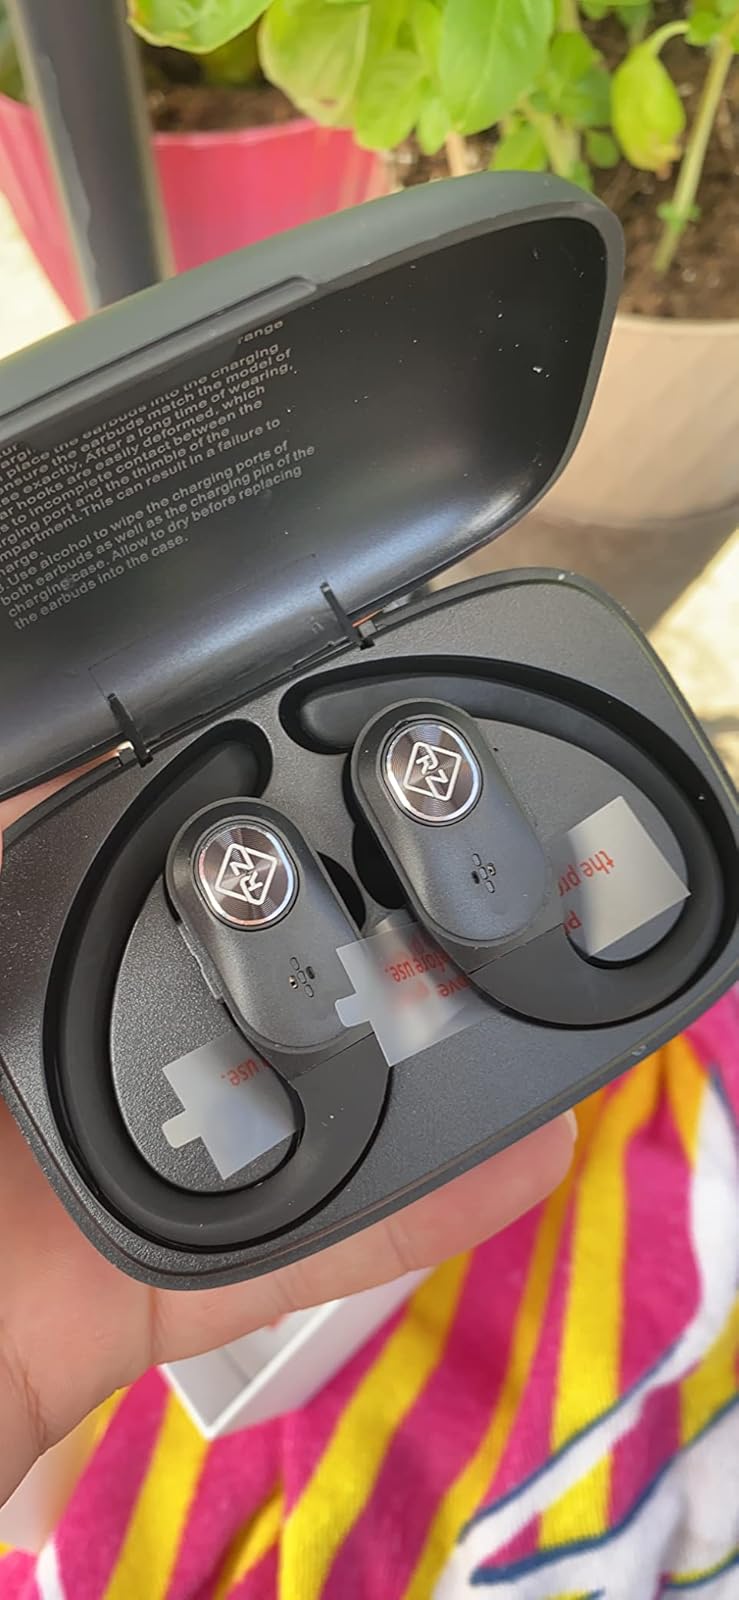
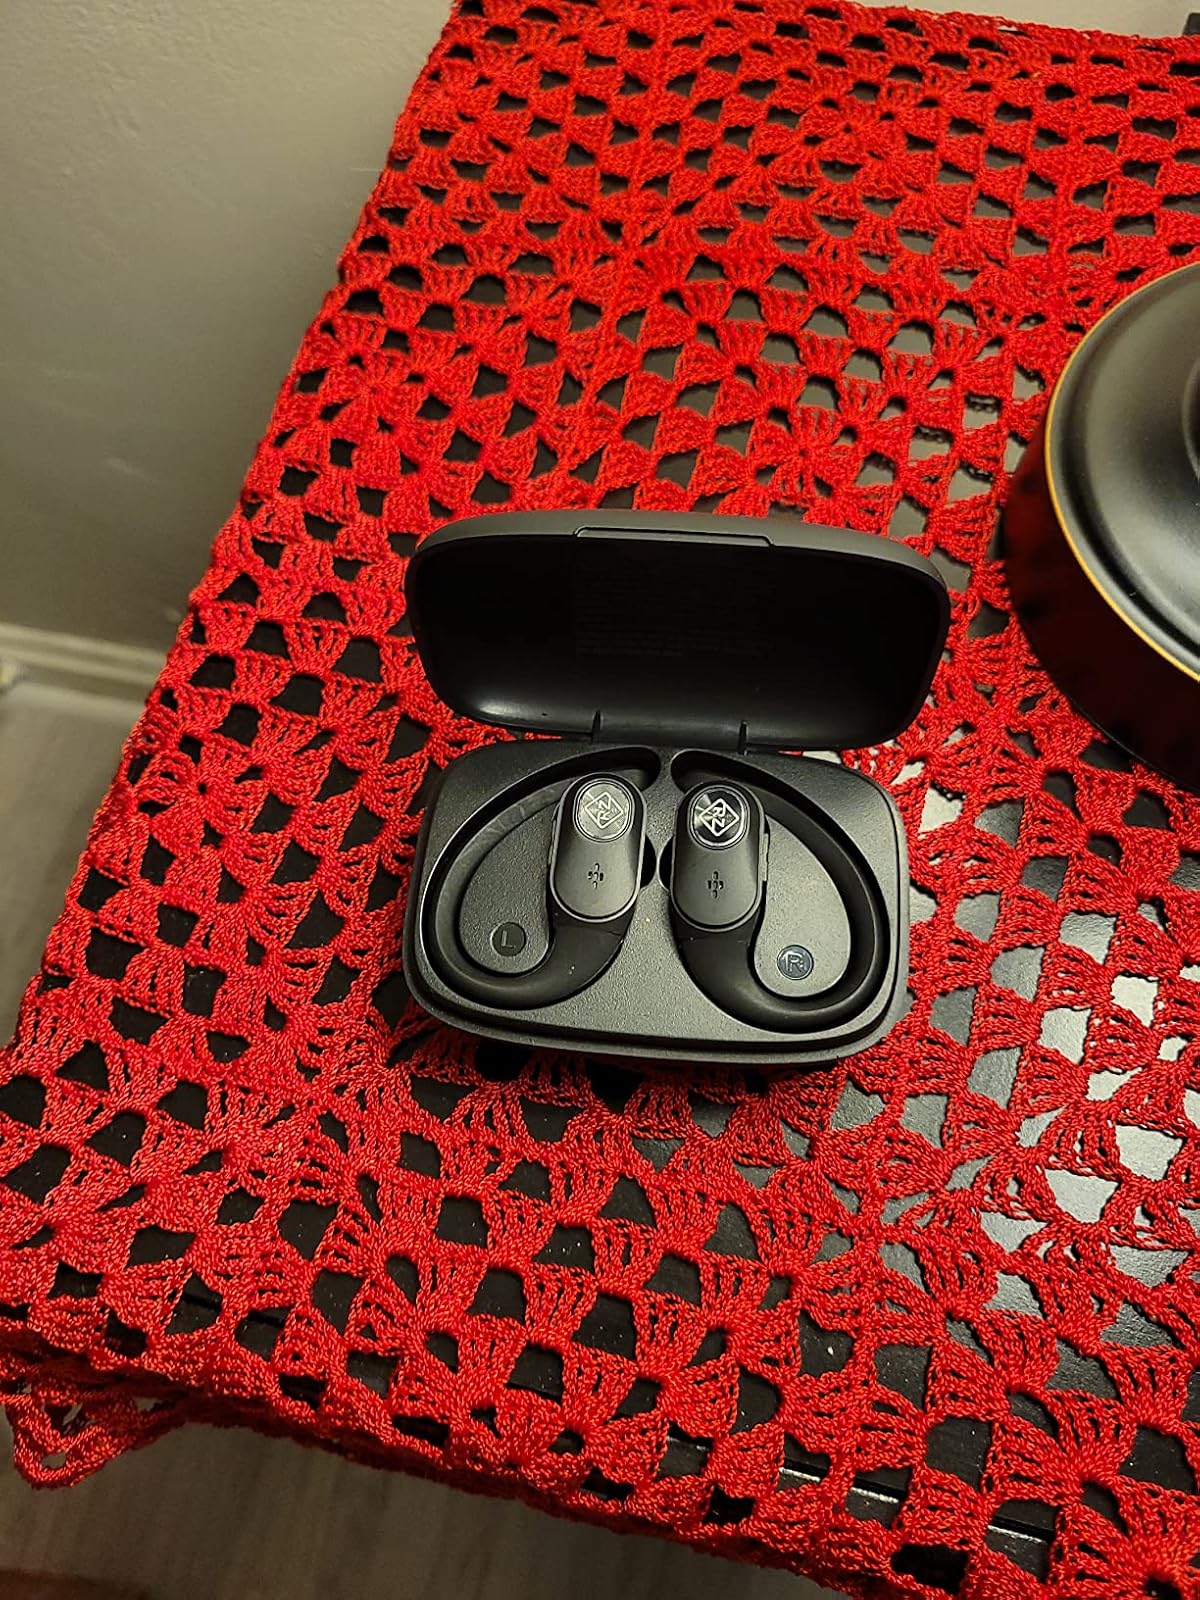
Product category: earbuds
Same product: yes